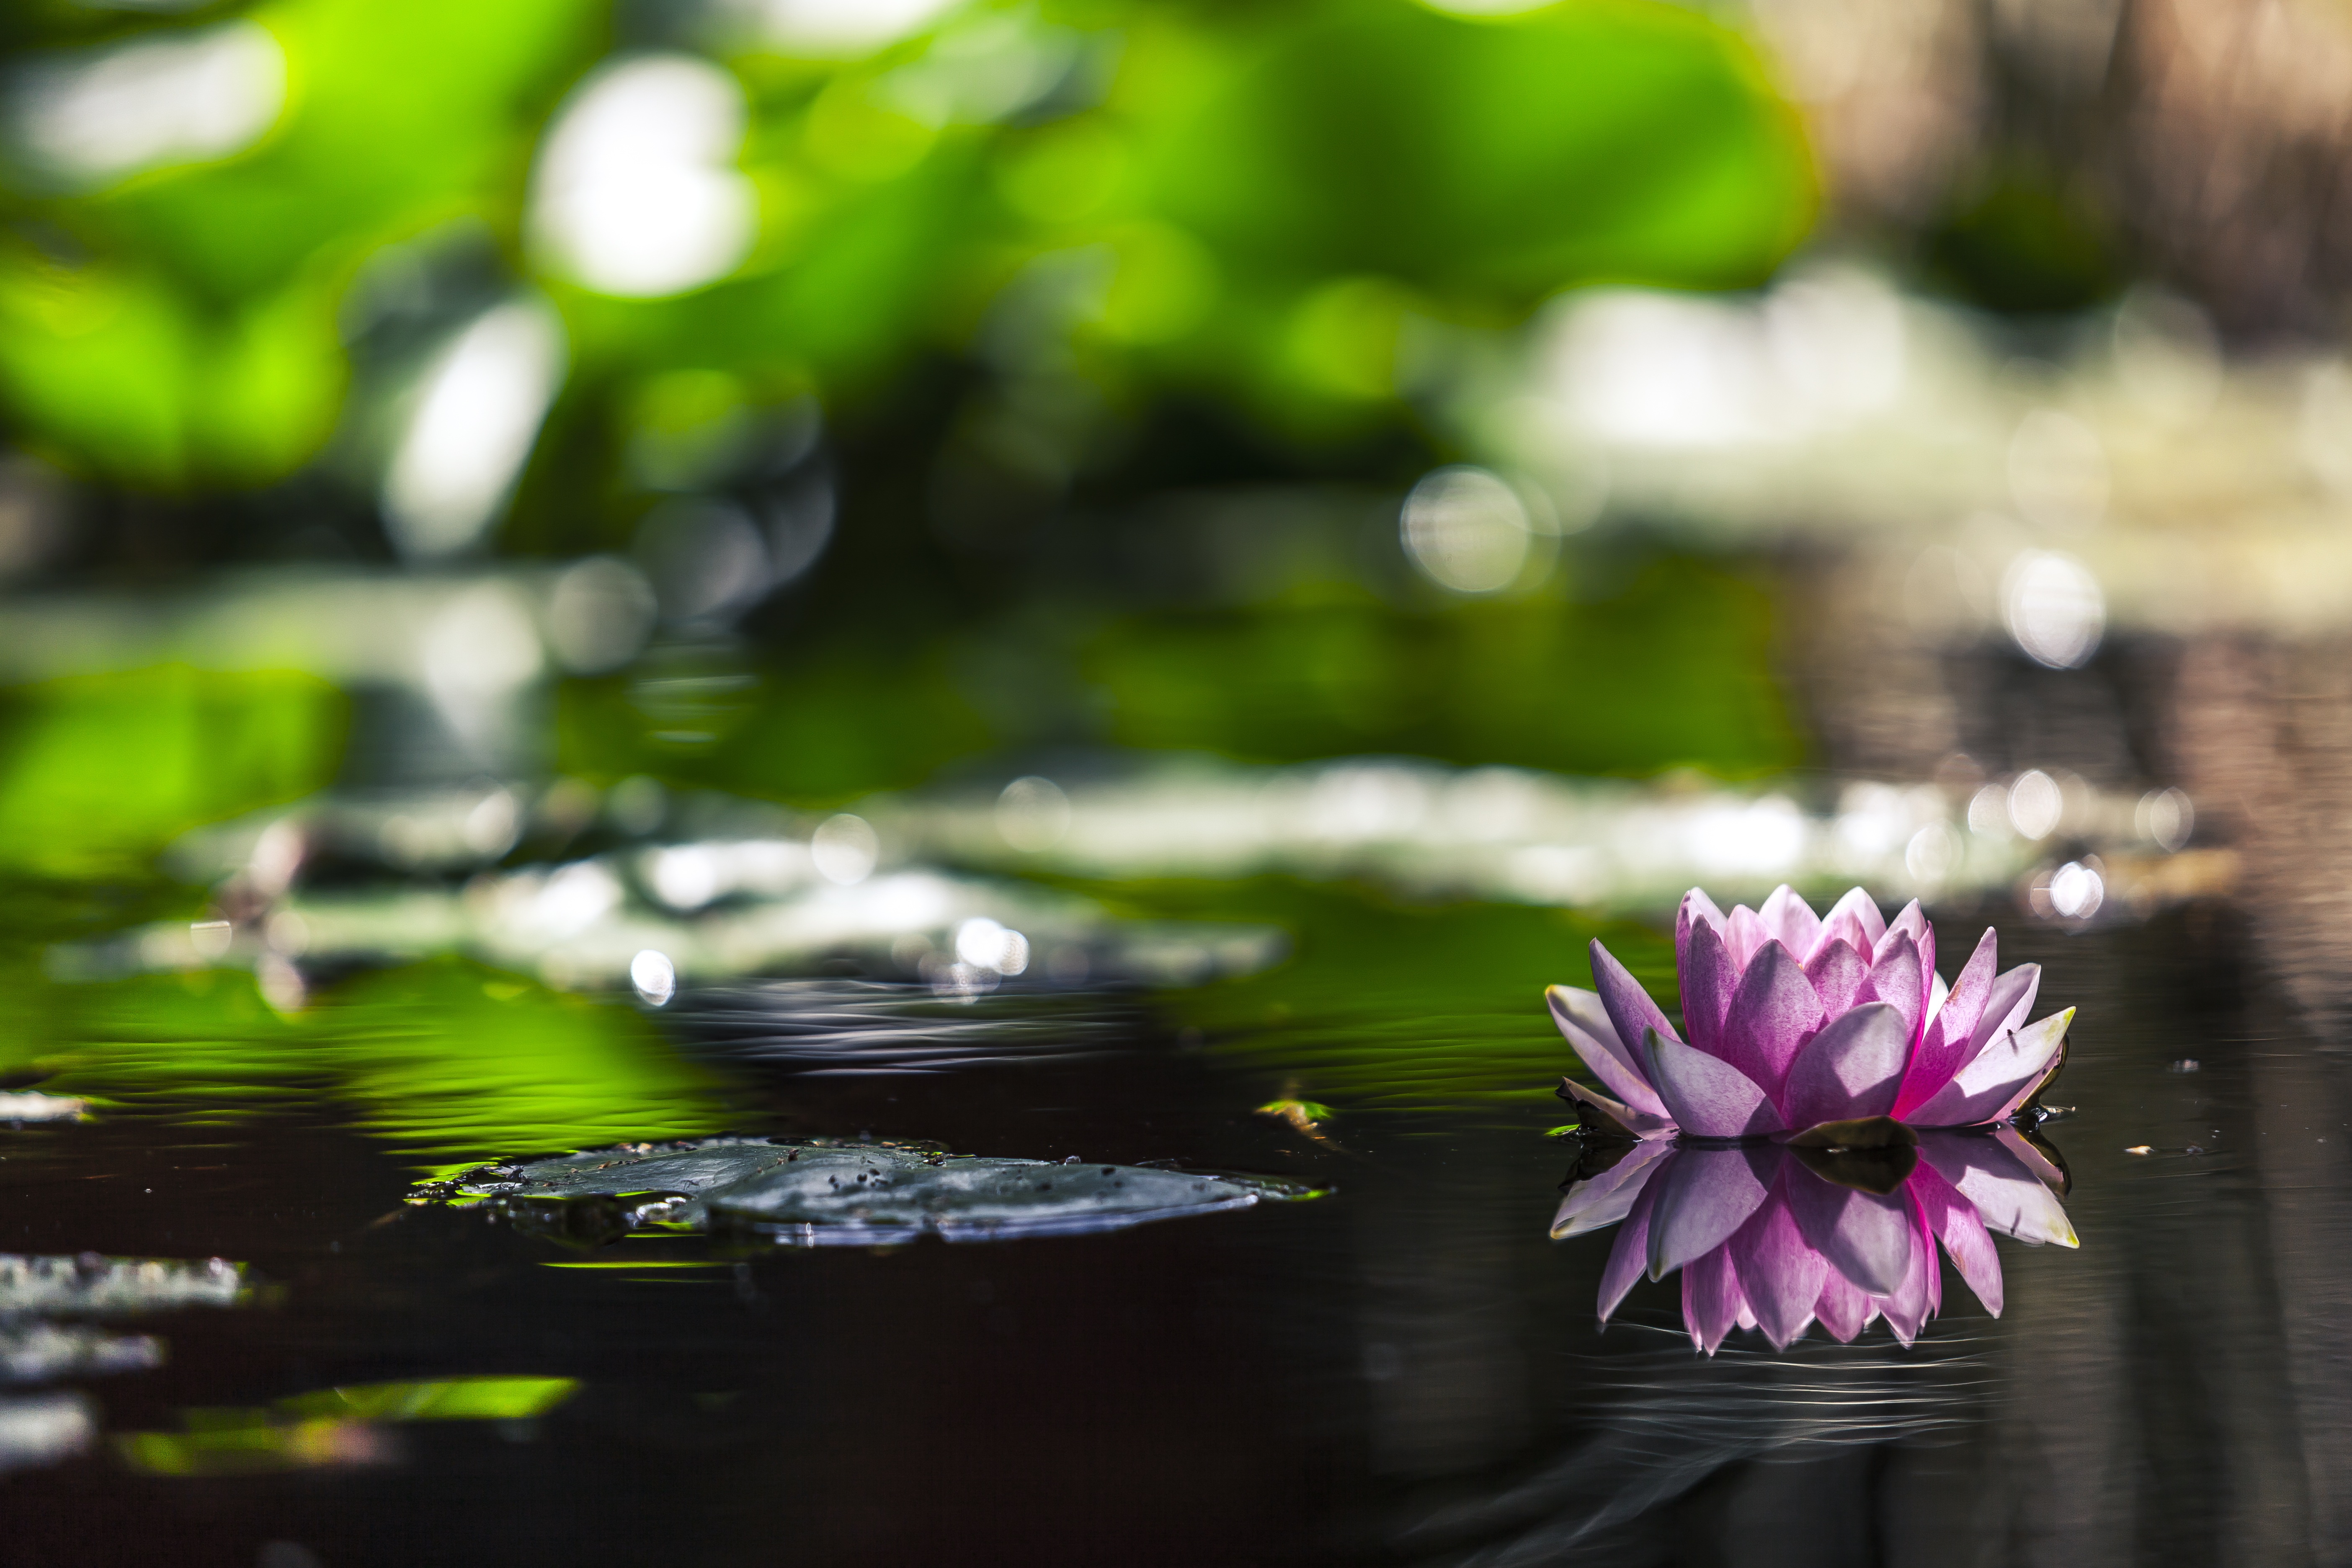
water, nature, outdoor, blossom, plant, white, photography, sunlight, leaf, flower, petal, bloom, lake, wet, summer, floral, pond, wild, spring, green, reflection, color, park, botany, blooming, aquatic, garden, pink, flora, season, water lily, close up, leaves, petals, lotus, lily, floristry, waterlily, pad, macro photography